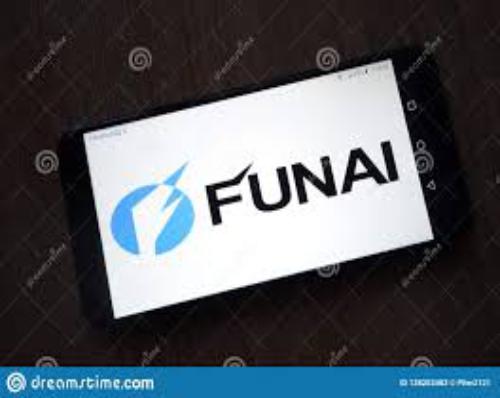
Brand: Funai
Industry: Electronic